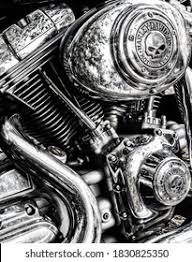
Vehicle type: Motorcycles